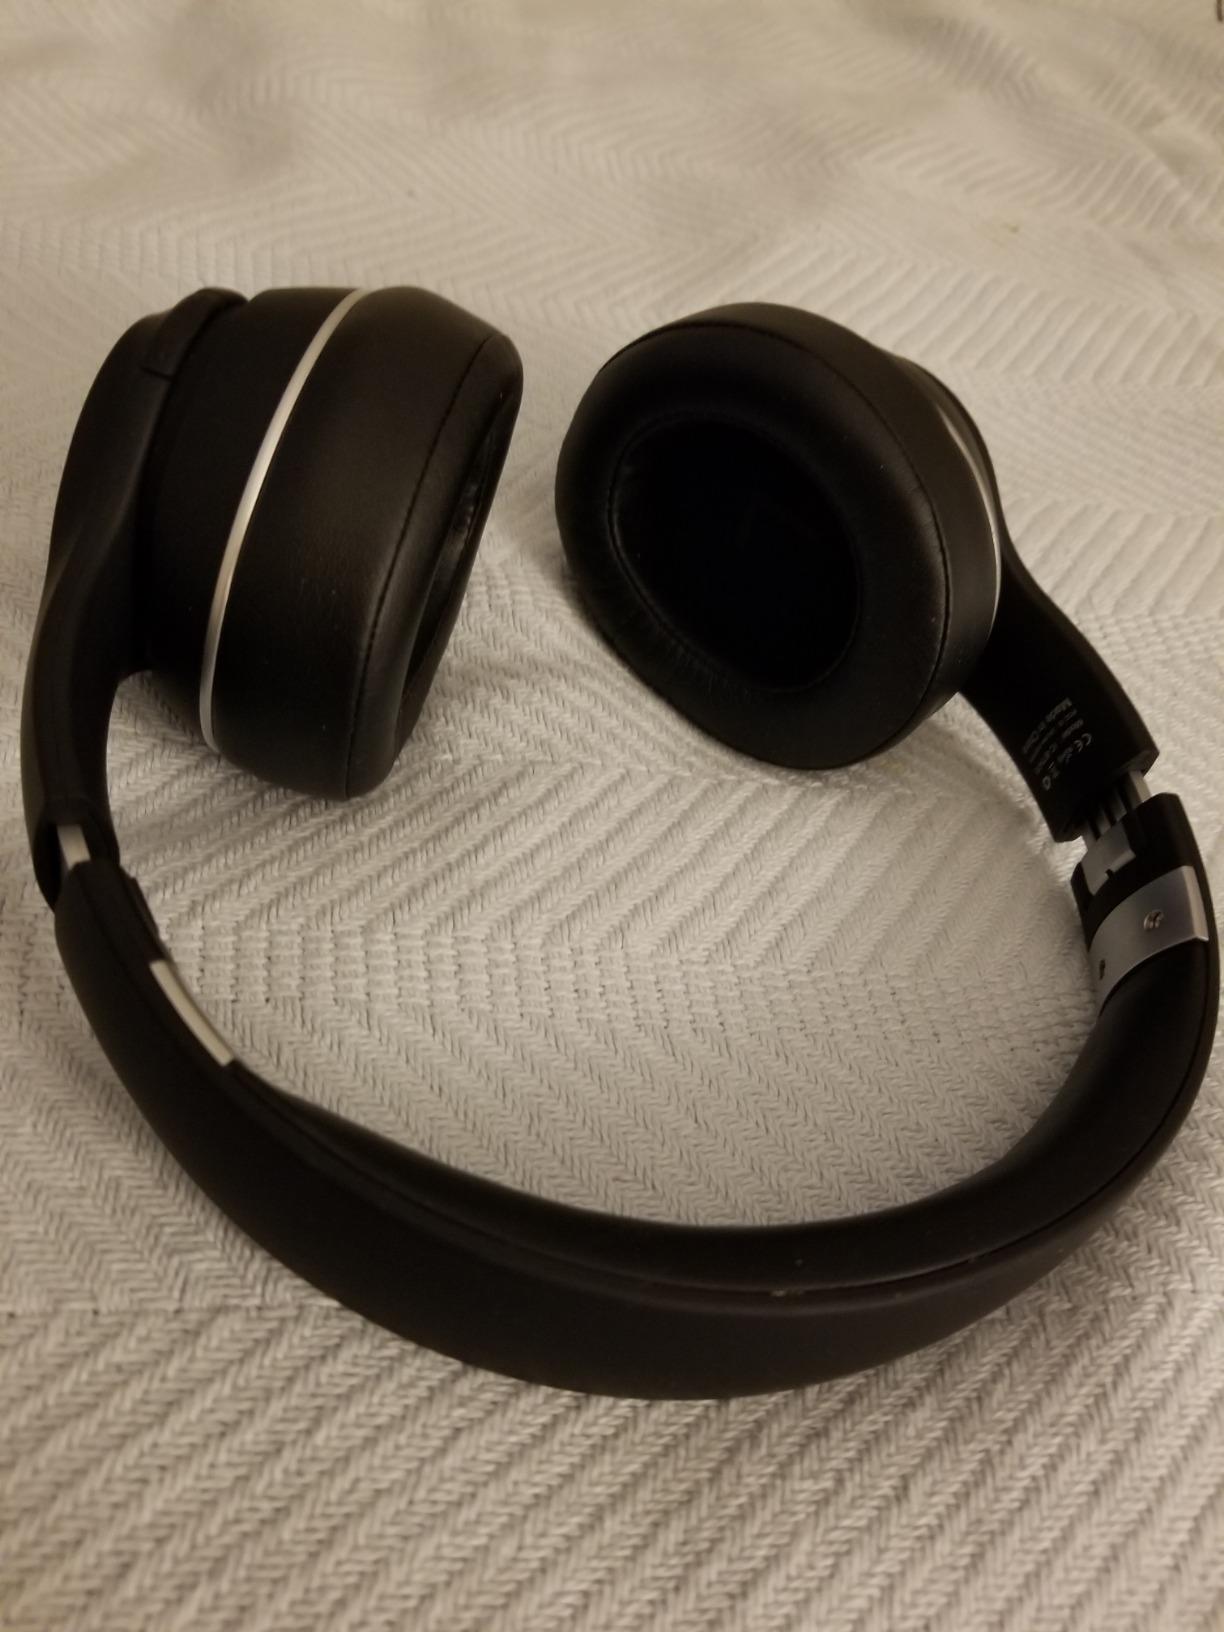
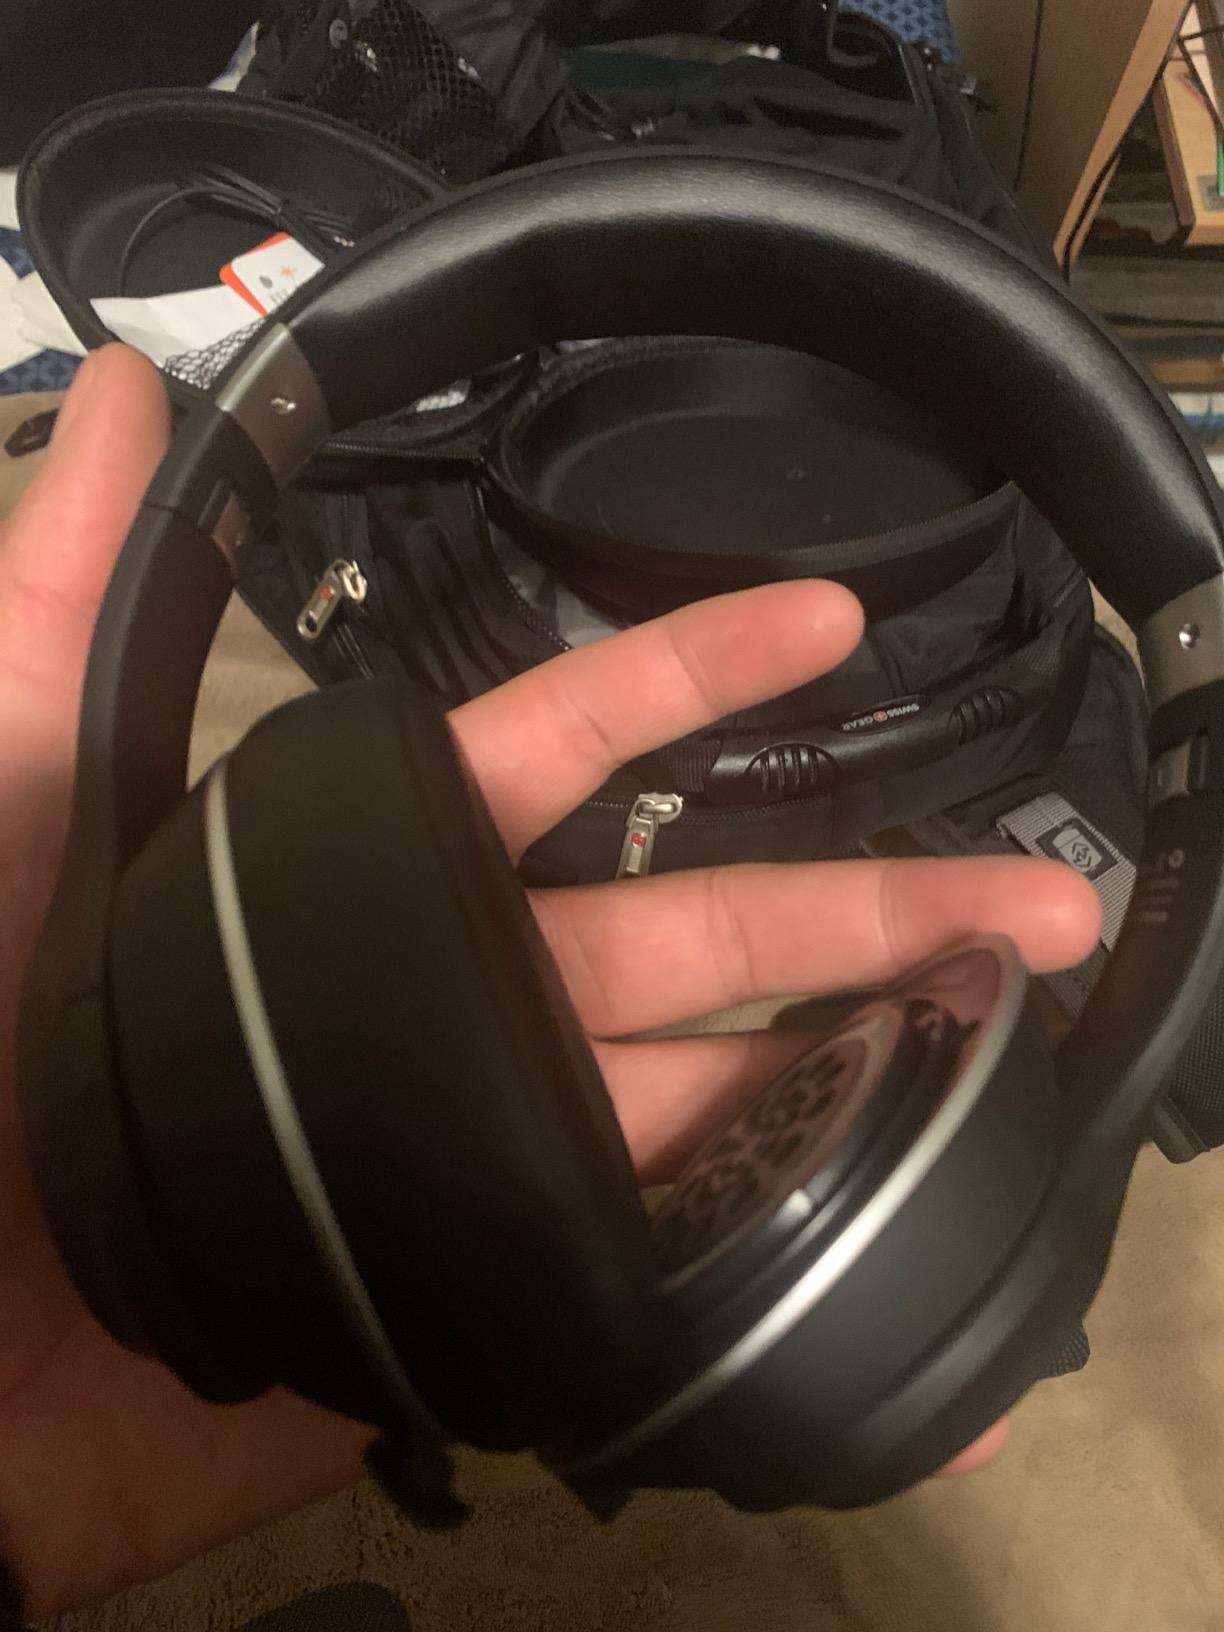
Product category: headphones
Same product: yes